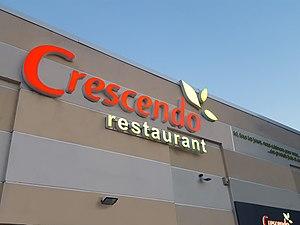
Cafétéria de Thiers 63
La Varenne est le plus grand centre commercial de l'agglomération thiernoise. Il est situé sur la commune de Thiers, en région Auvergne-Rhône-Alpes. La première partie a ouvert dans les années 1970.
Crescendo est une enseigne de France métropolitaine de 66 restaurants avec environ 1 600 salariés en 2013. Les restaurants fonctionnent en libre-service pour toute la gamme des plats qui sont cuisinés sur place et à base de produits frais. Les viandes, les poissons et les pizzas sont cuisinés devant le client.